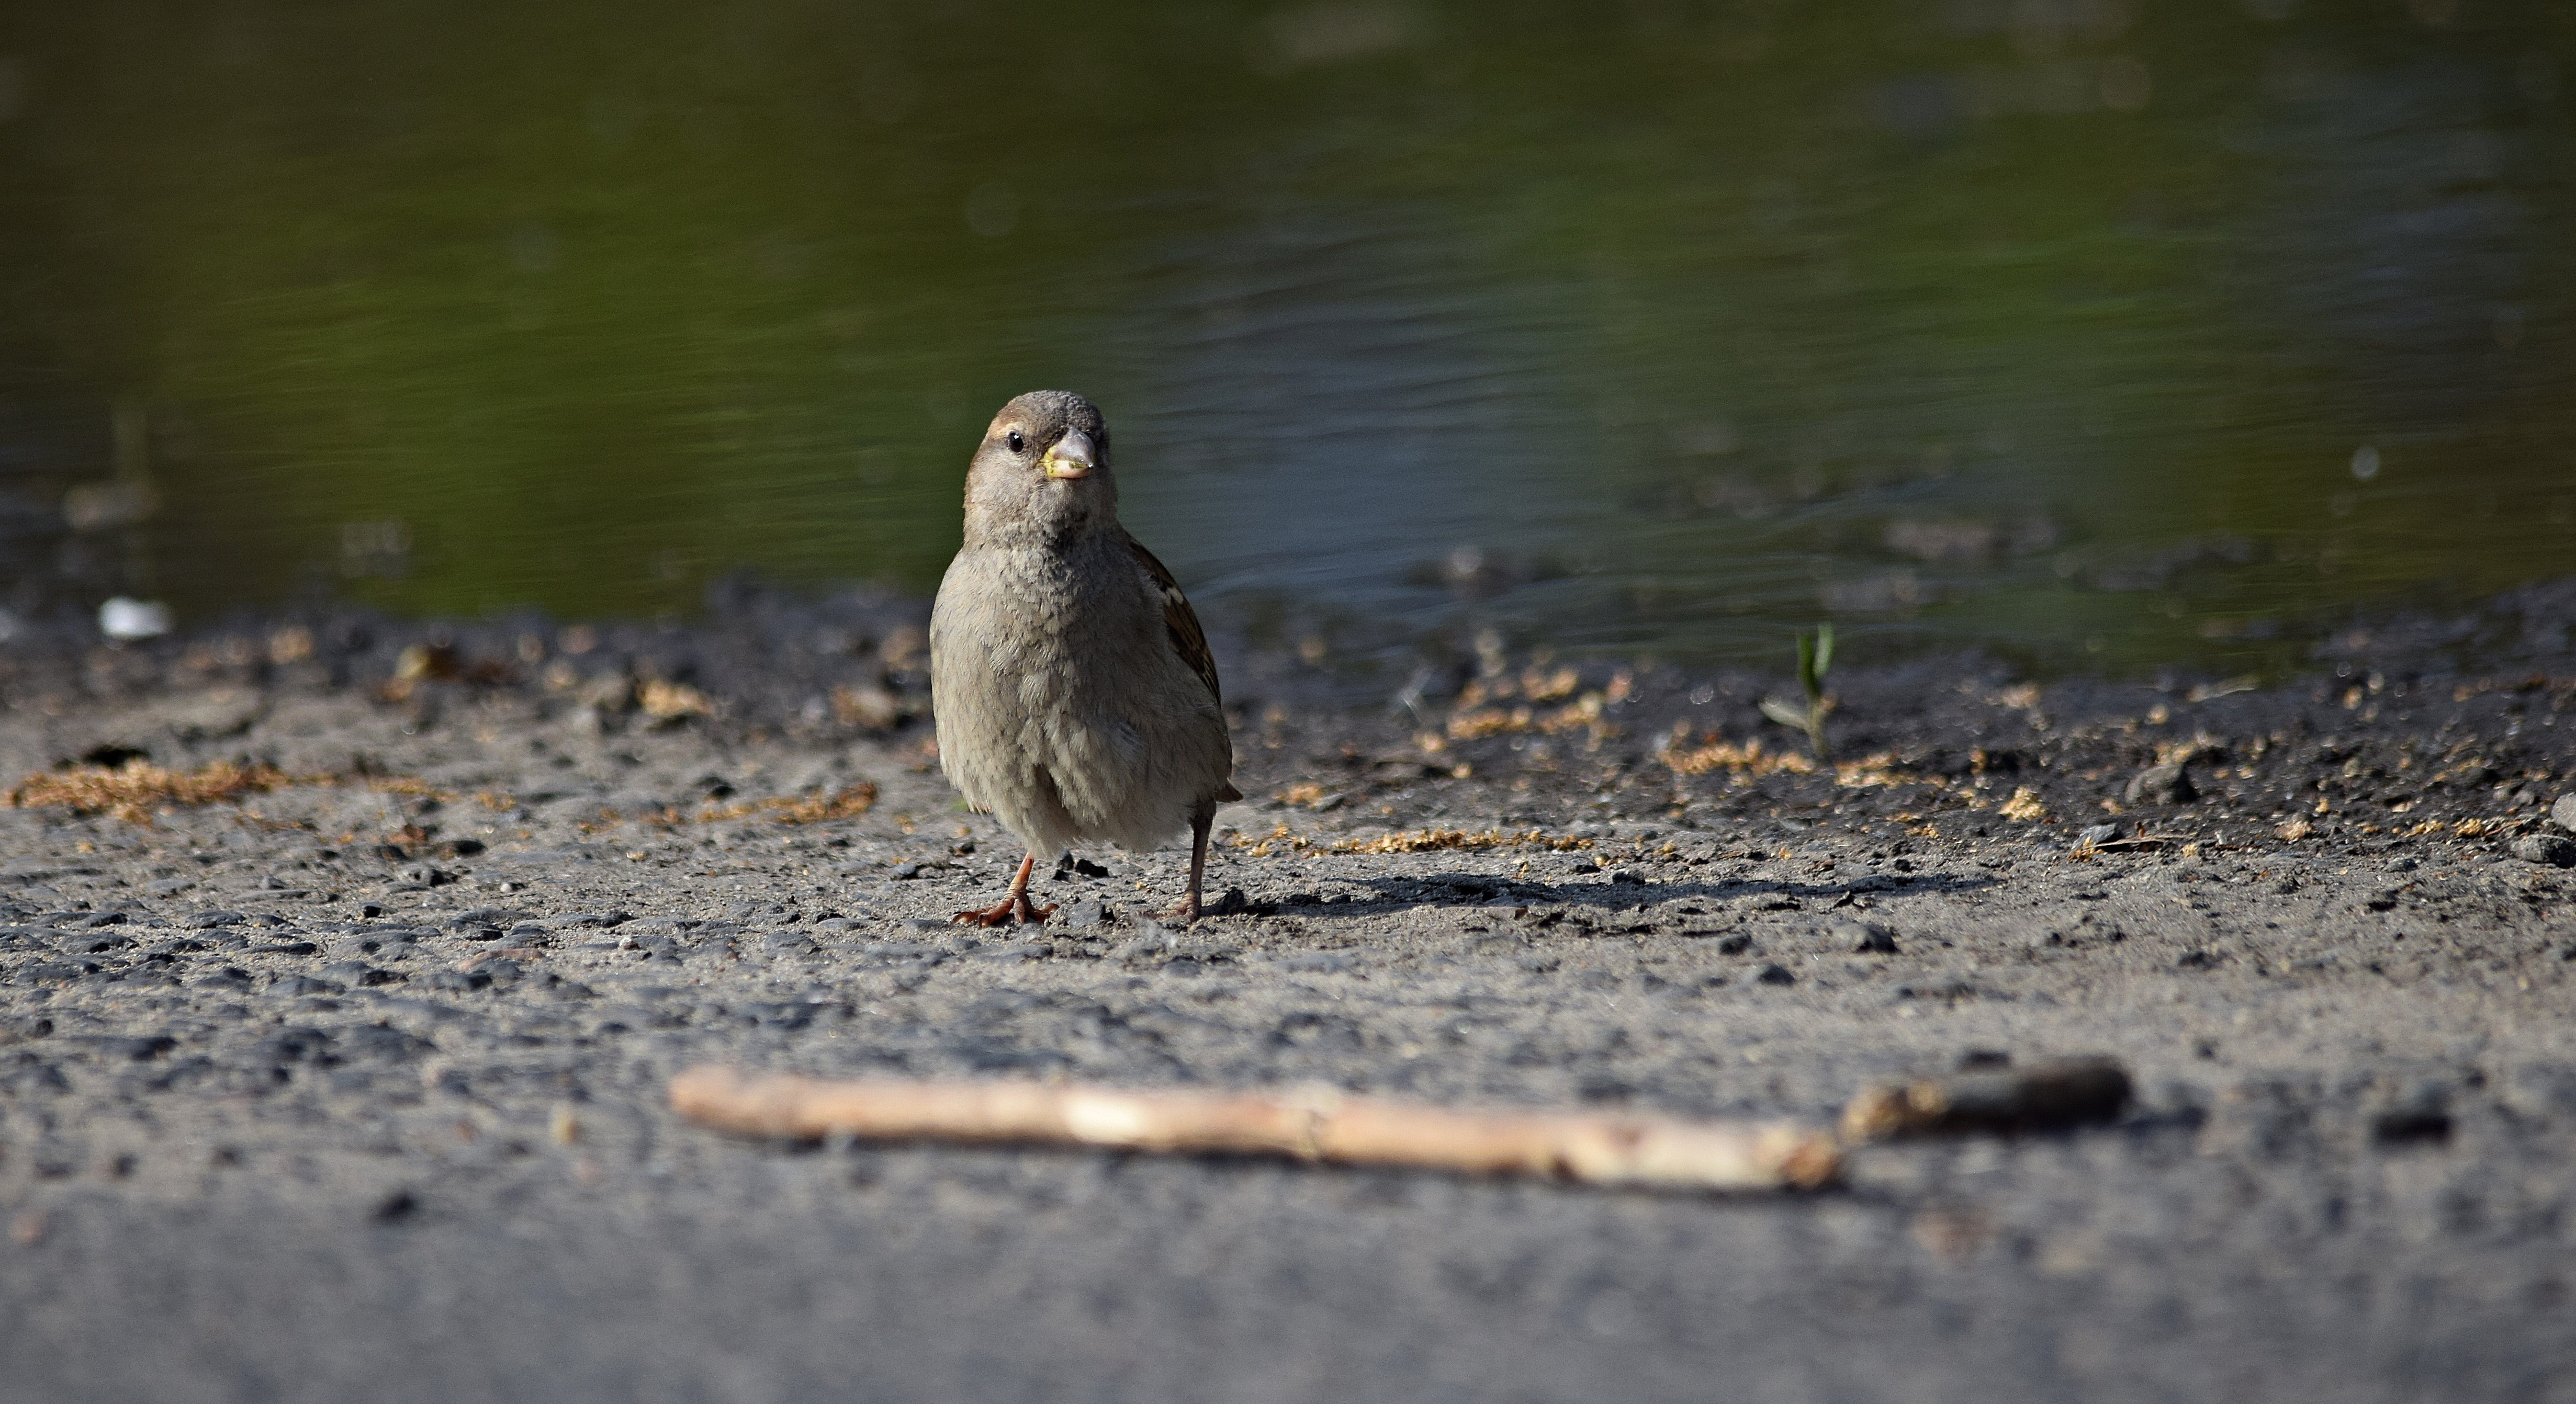
tree, nature, branch, bird, pen, wildlife, beak, closeup, fauna, birds, vertebrate, wild birds, the sparrow, wr belek, perching bird